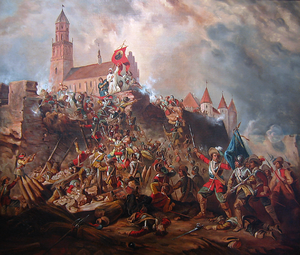
1655 est une année commune commençant un vendredi.